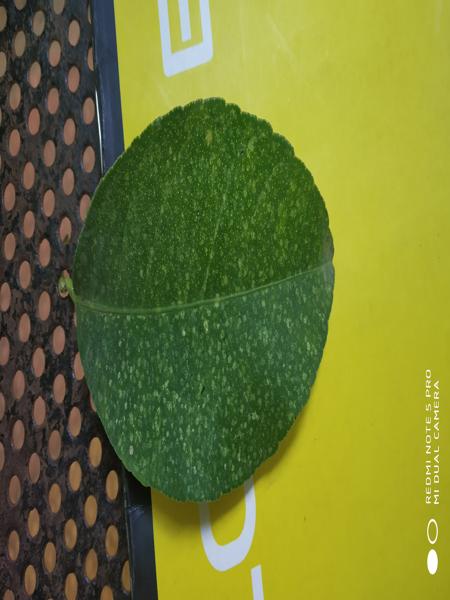
Plant: Citron lime (herelikai)